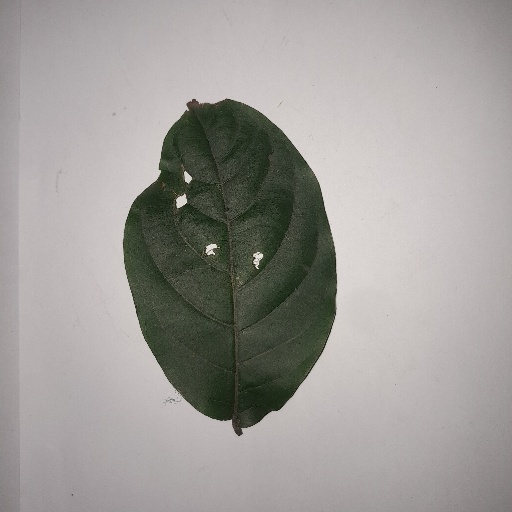
Species: HariTaki
Leaf condition: Shot Hole